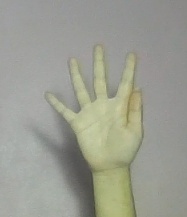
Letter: sheen